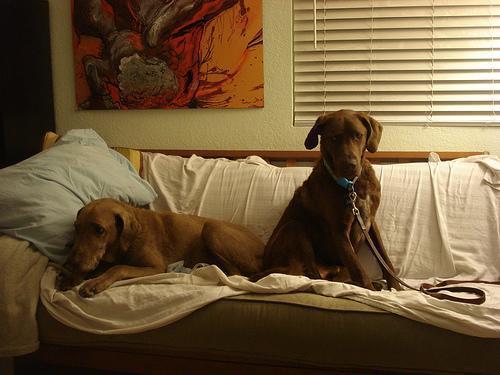
Chesapeake_Bay_retriever